The Myst Reader

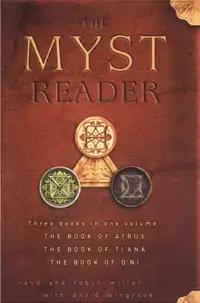

The Myst Reader is a collection of three novels based on the "Myst" series of adventure games. The collection was published in September 2004 and combines three works previously published separately: The Book of Atrus (1995), The Book of Tiana (1996), and The Book of Dni (1997). The novels were each written by British science-fiction writer David Wingrove with assistance from "Myst"s creators, Rand and Robyn Miller.